Monastery of Saint Mina

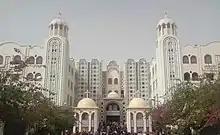

The Monastery of Saint Mina is a monastery of the Coptic Orthodox Church of Alexandria located in the Western Desert near Alexandria. It is dedicated to Saint Menas. The modern monastery is built close to the ruins of Abu Mena, the original pilgrimage site dating from the mid-7th century.